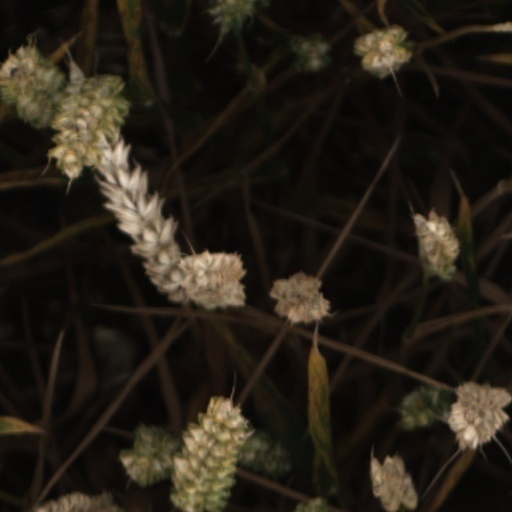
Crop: wheat